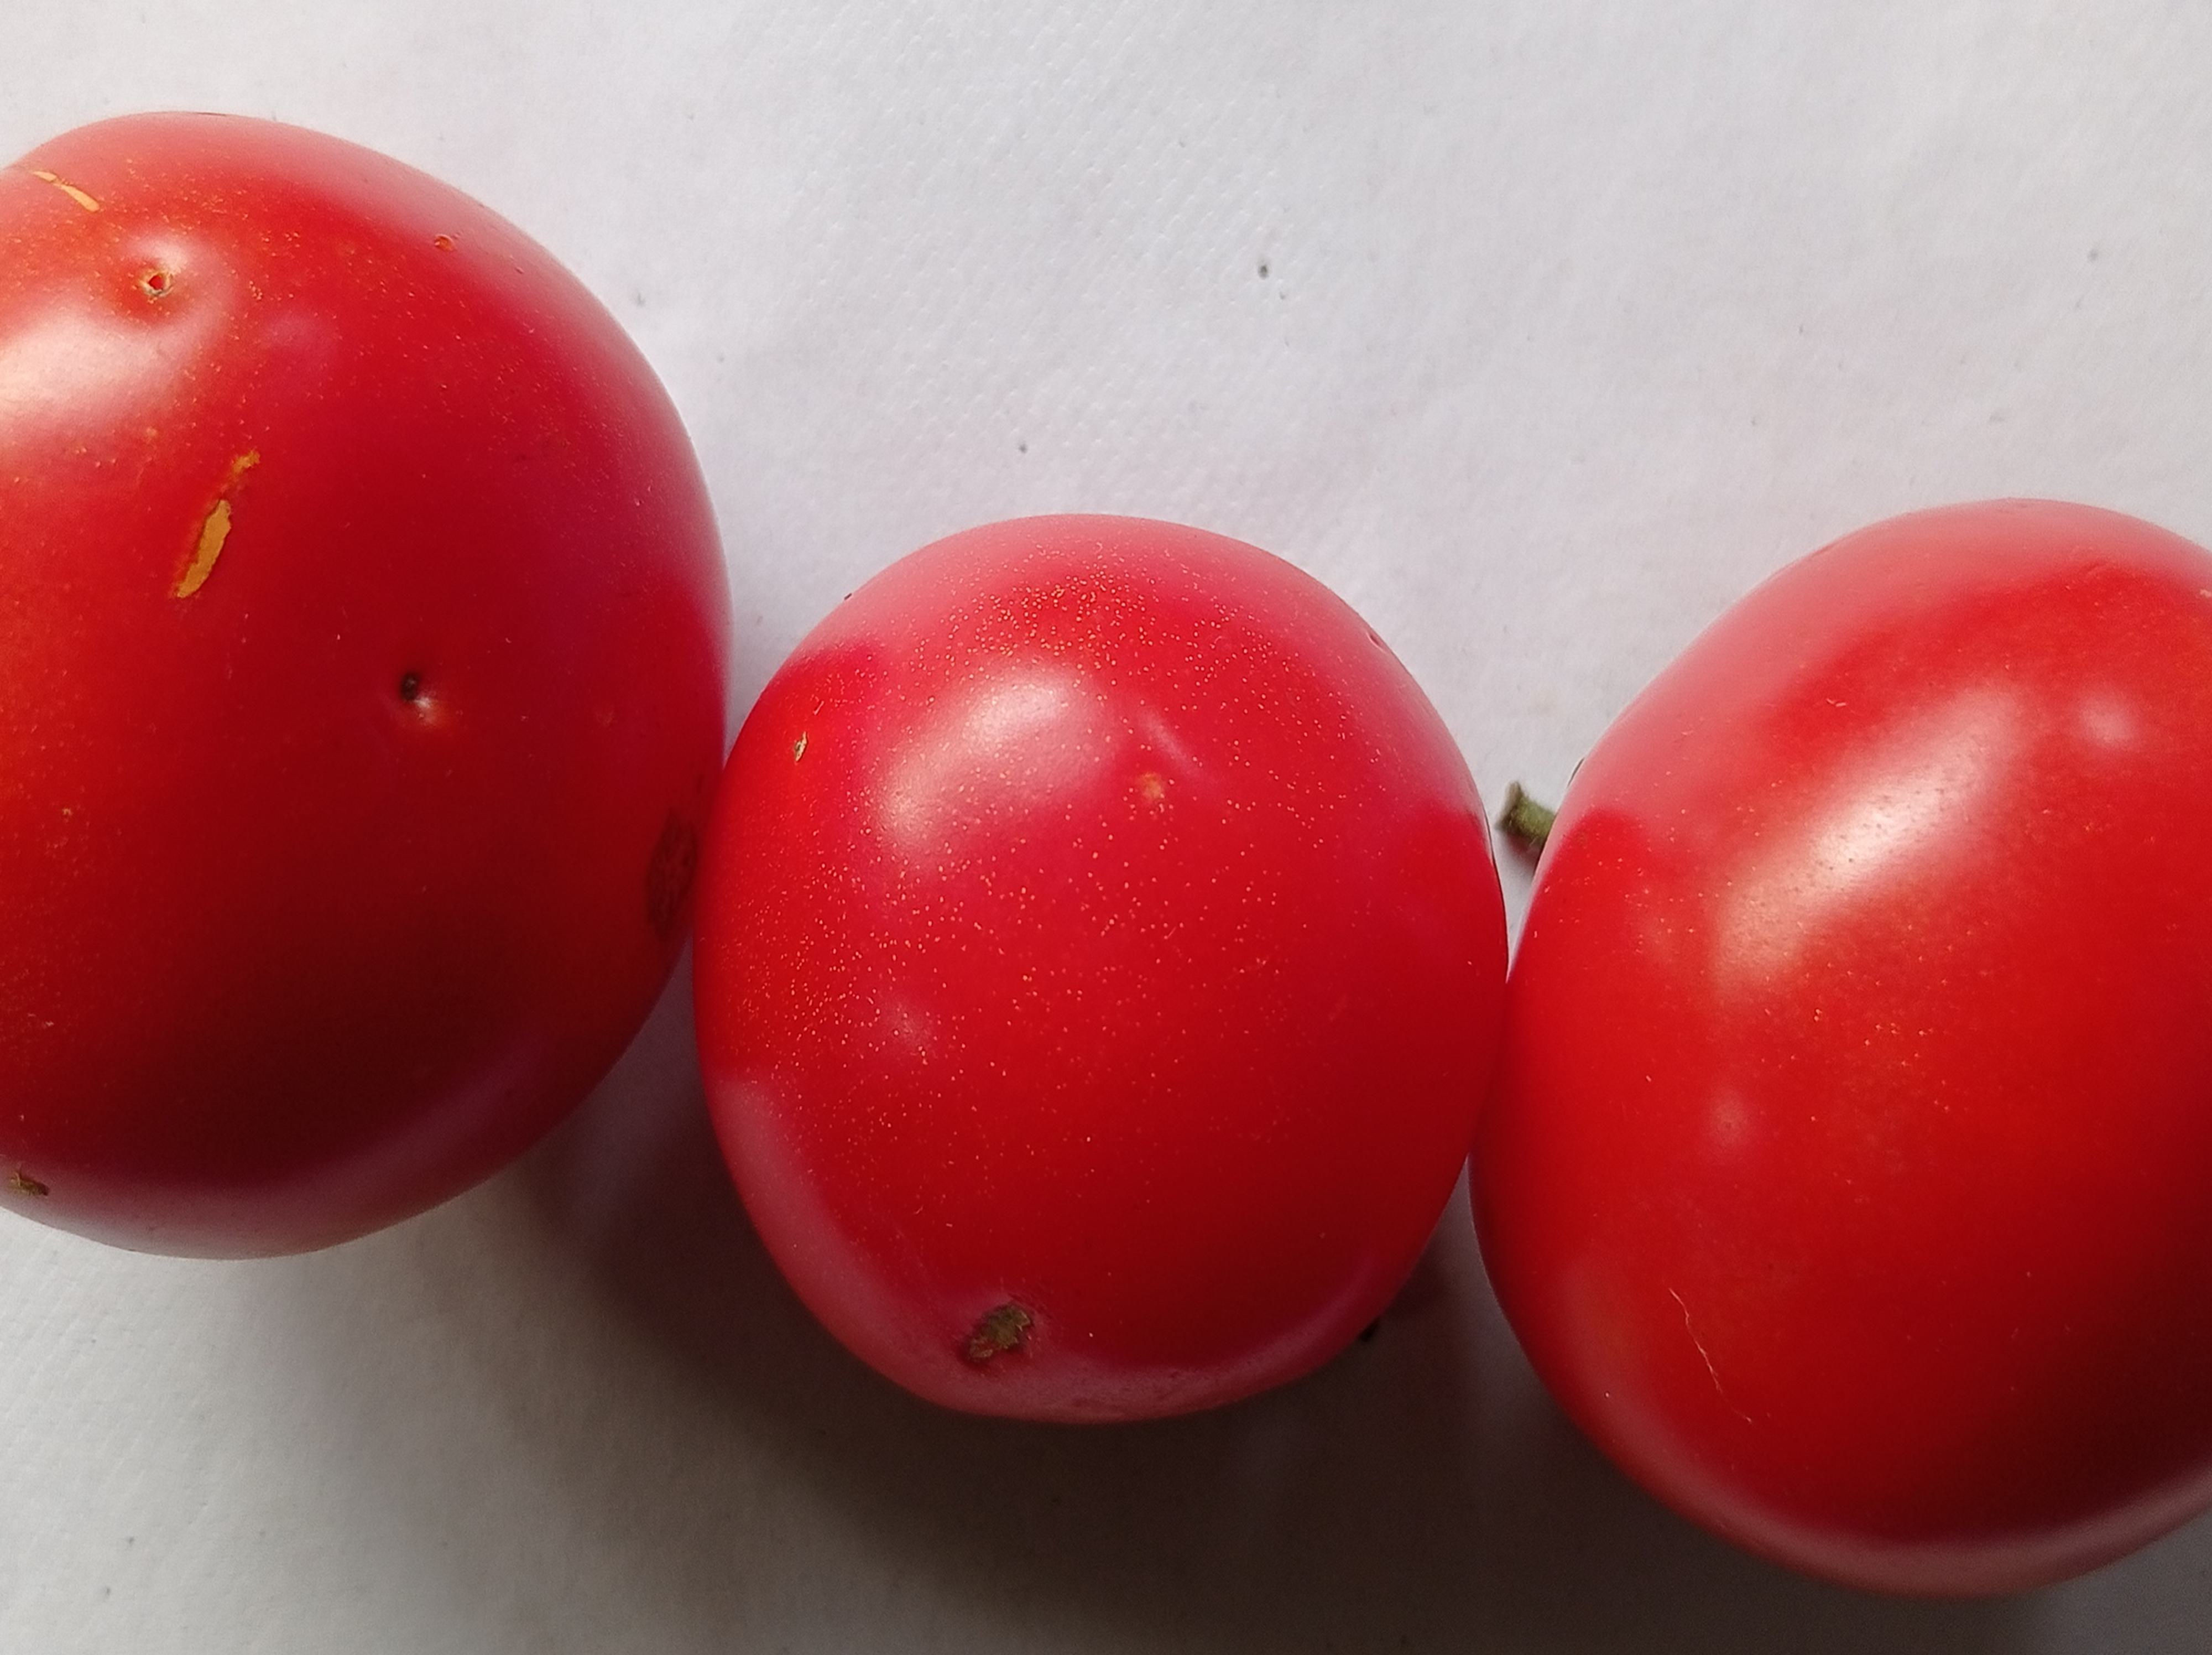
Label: Fresh